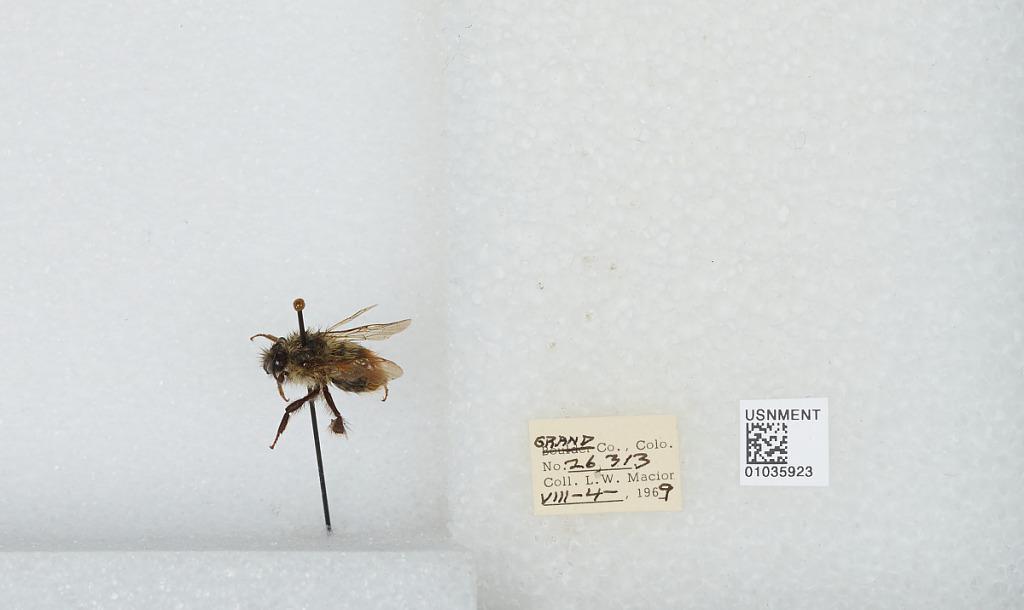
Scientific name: Bombus (Pyrobombus) mixtus Cresson
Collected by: L. Macior
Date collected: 1969-8-4
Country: United States
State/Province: Colorado
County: Grand
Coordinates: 40.073, -106.103